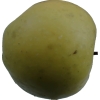
Label: Apple 13